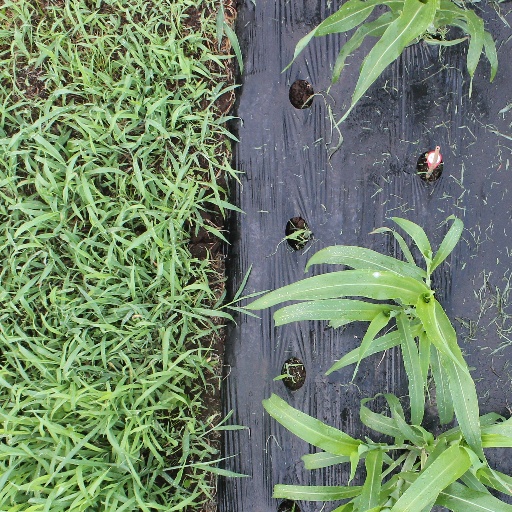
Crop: sorghum